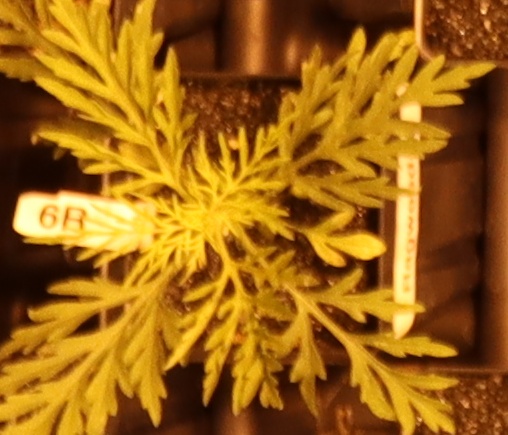
Label: Ragweed